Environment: real
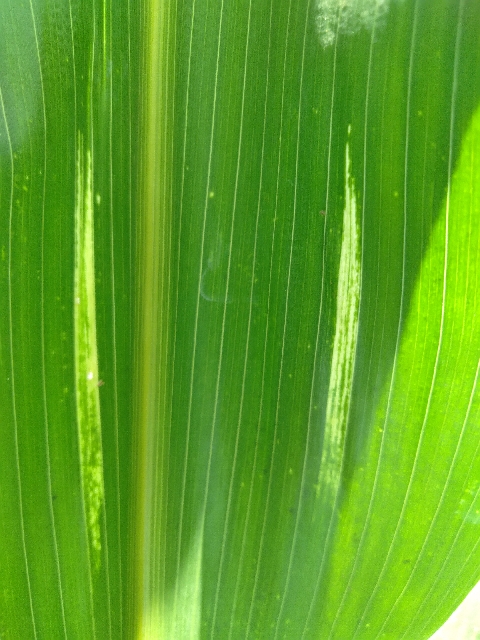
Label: lethal_necrosis